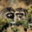
Label: raccoon